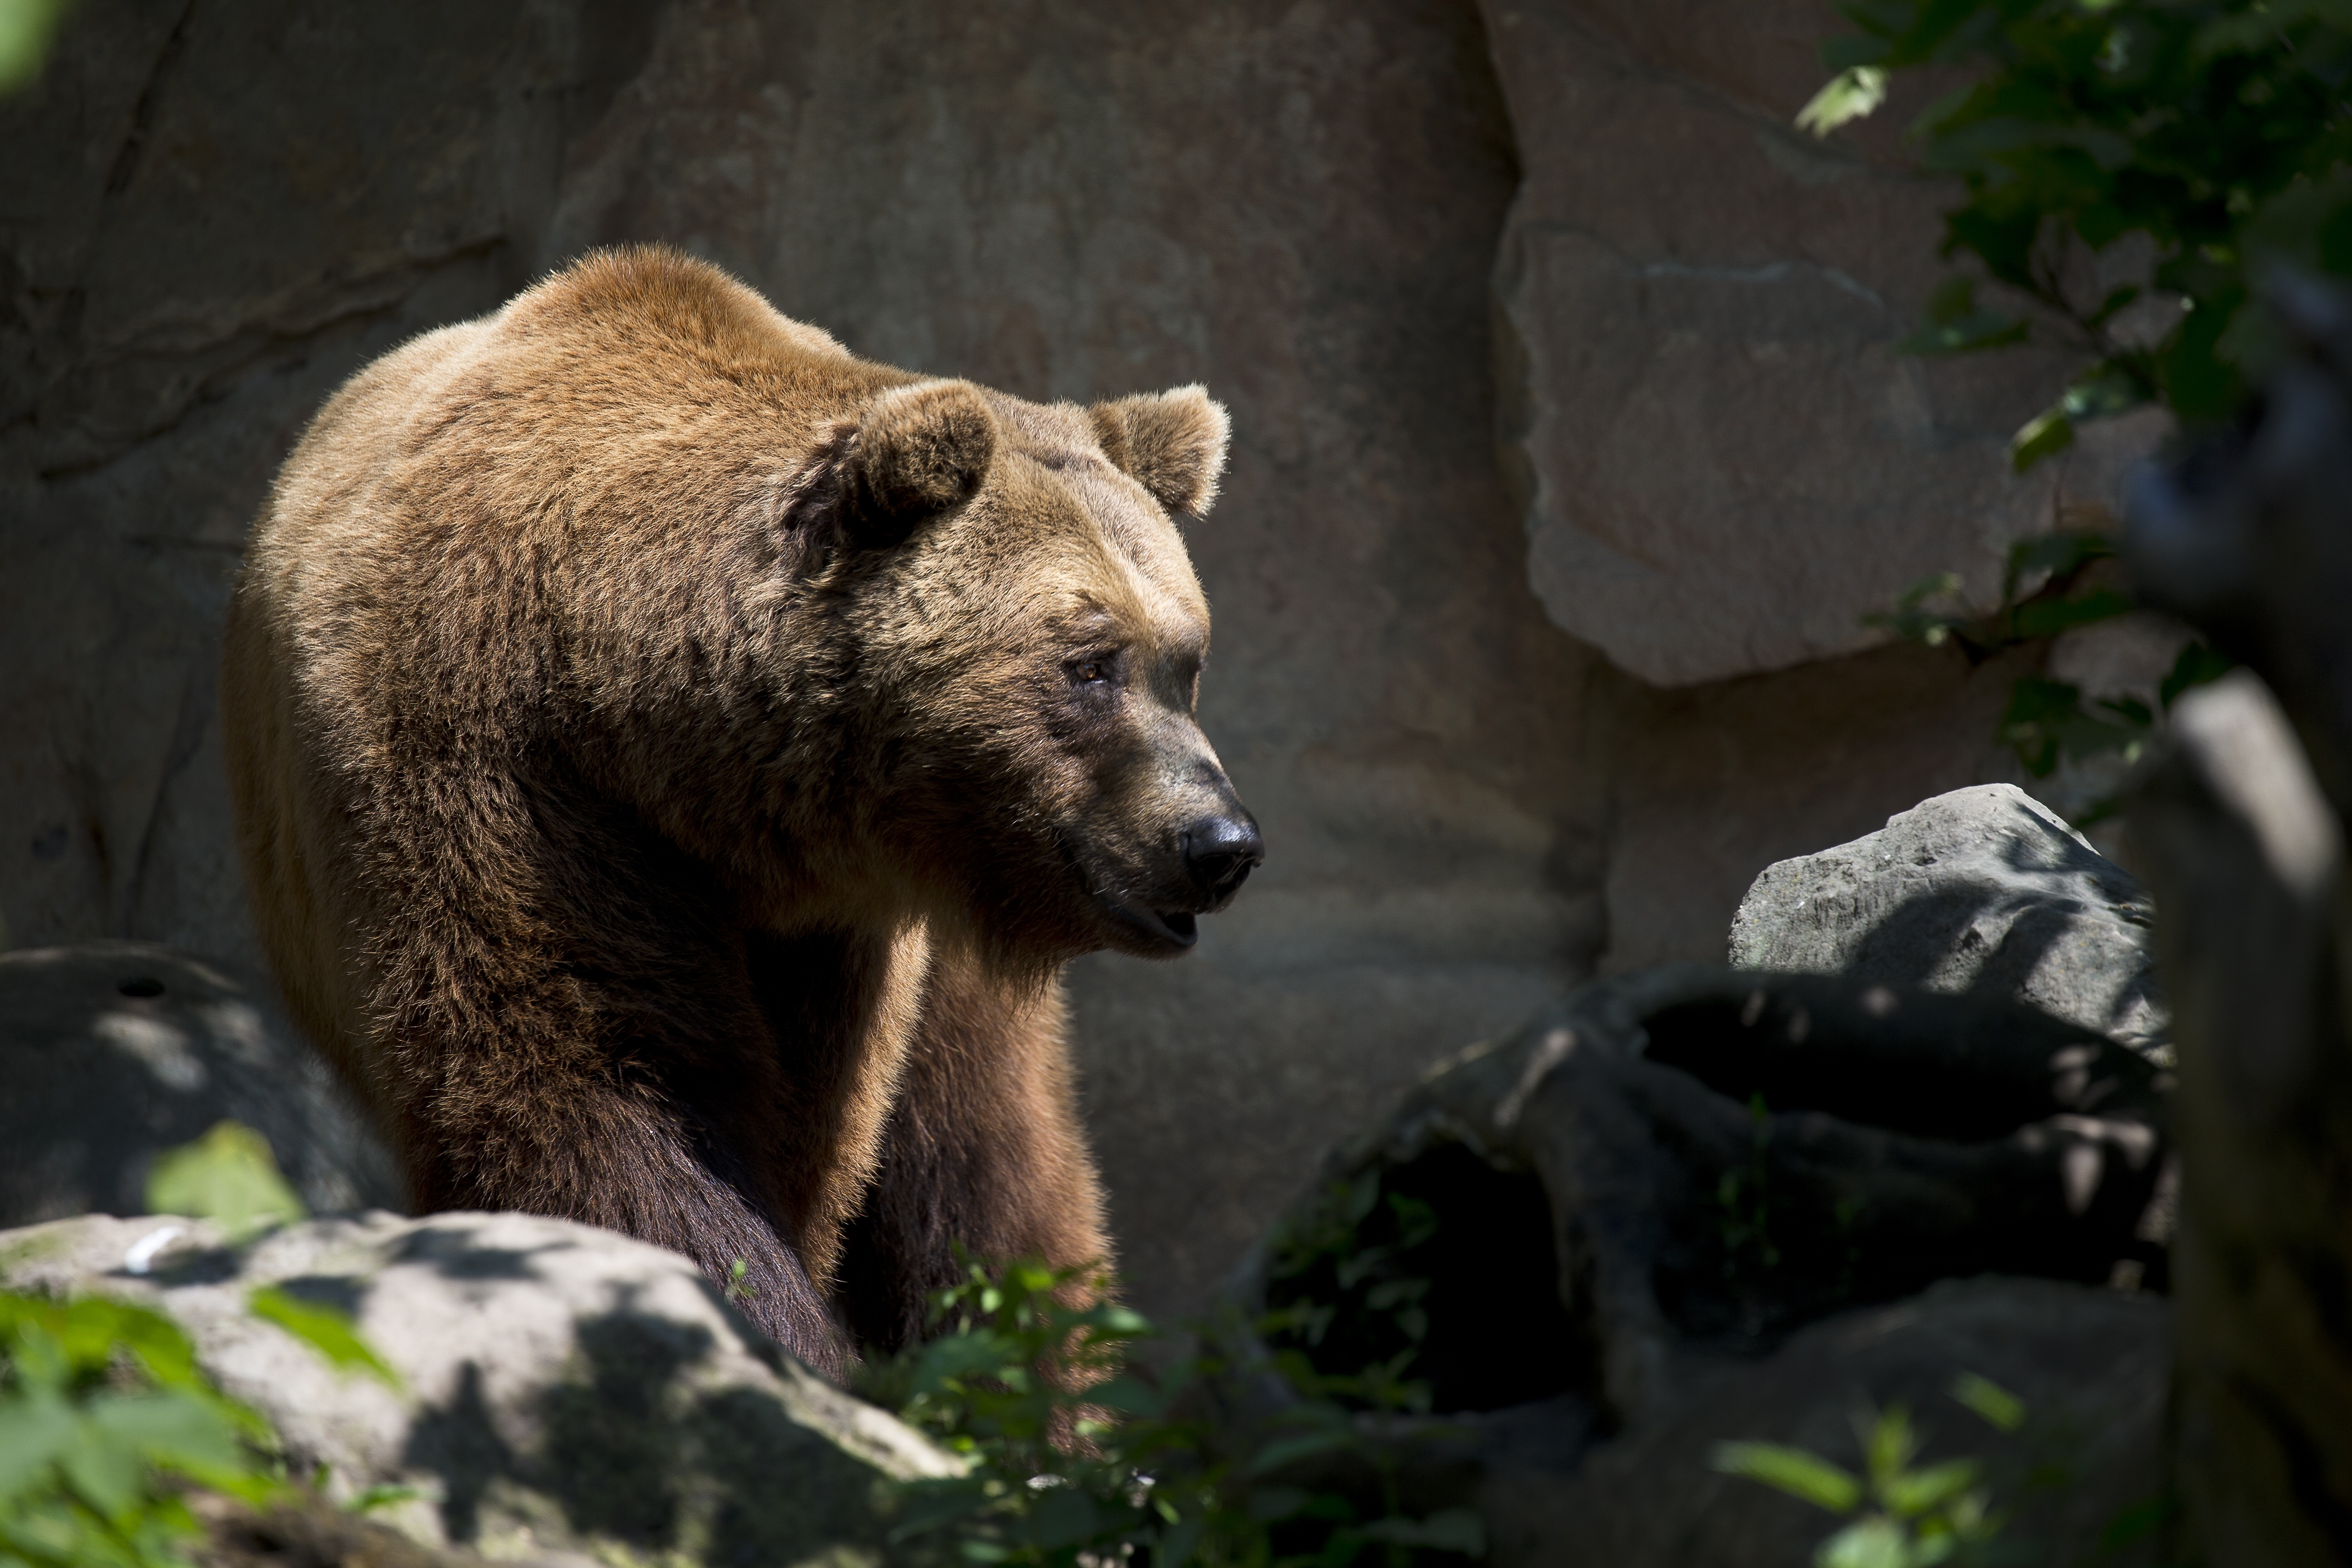
bear, wildlife, zoo, mammal, fauna, brown bear, vertebrate, ursus, grizzly bear, arctos, european brown bear